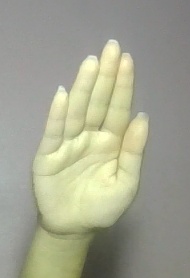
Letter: seen